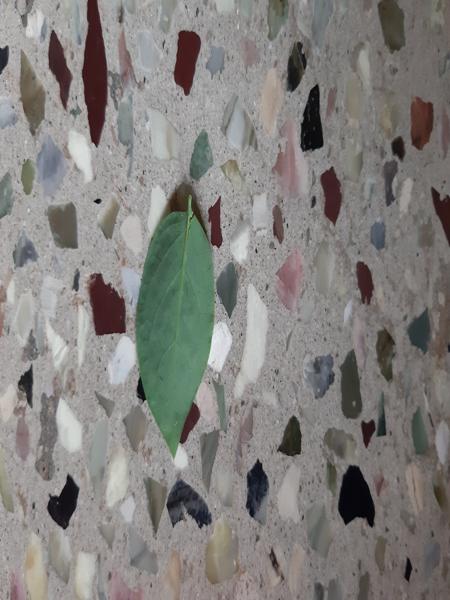
Plant: Amla